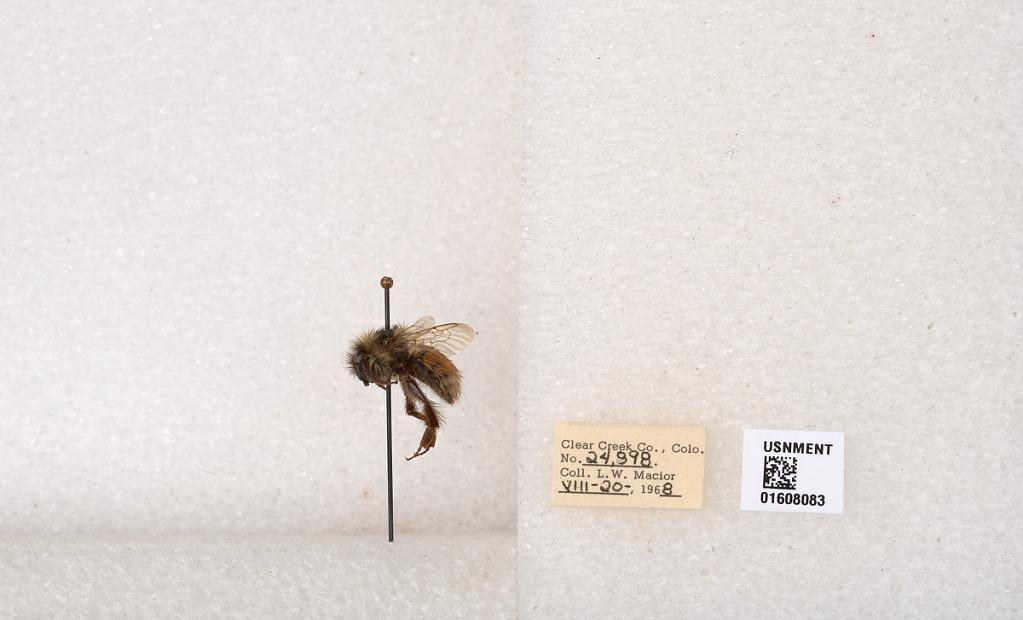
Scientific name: Bombus (Pyrobombus) sylvicola Kirby
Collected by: L. Macior
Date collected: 1968-8-20
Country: United States
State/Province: Colorado
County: Clear Creek
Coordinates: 39.6891, -105.644